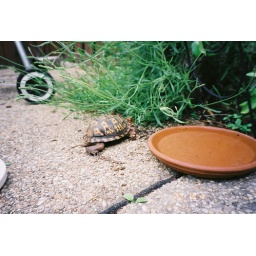
the box turtle that lived in our yard